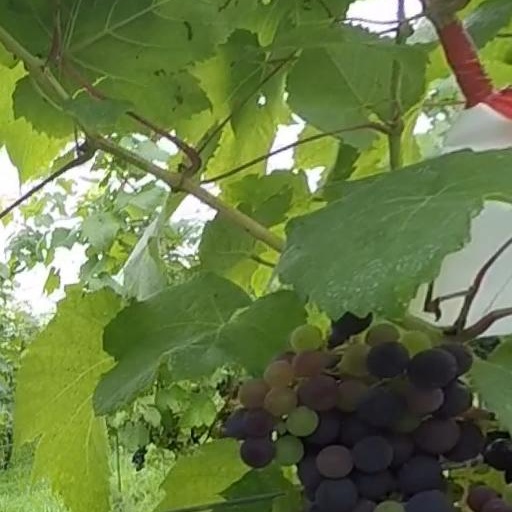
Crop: grape